Hans Dichand

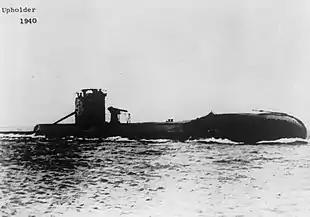
HMS "Upholder" which almost killed Hans Dichand in 1941

When World War II began 18-year-old Hans Dichand volunteered for the "Kriegsmarine" and was initially stationed at Naples, for service in an anti-aircraft detachment tasked with protecting the naval supply routes for the North African theatre. As Dichand has stated in 2007 the hastily converted armed merchantman "Leverkusen" on which he served was attacked and sunk on 1 May 1941 by the British submarine . Dichand fractured a leg when he jumped ship, narrowly avoided being sucked down with the sinking hull, was rescued by an Italian destroyer, and brought to a navy hospital near Tripoli. Nothing is known about his further military record until 1943, when he served as a gunner on "the Italian warship Orsa." (This might refer not to an individual ship, but merely to an .) When Italy changed sides he managed to be transferred to an Axis-run navy academy in Liepāja. When the Red Army approached the Baltic the academy was evacuated, and Dichand eventually became a British prisoner of war.